Operation Unokat

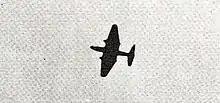
UN Canberra bomber in action over Elisabethville

At the time of Operation Unokat, ONUC had two operational brigades. These included two Swedish battalions, two Indian battalions, two Ethiopian battalions, one Irish battalion, as well as Swedish, Irish and Malayan armoured cars; 2,500 soldiers were in Élisabethville at the beginning of the operation, with several thousand additional personnel elsewhere in Katanga. ONUC was able to establish an air force in October consisting of five Swedish Saab 29 Tunnan (J-29) jets, four Ethiopian F-86 Sabre jets, and four Indian B(I)58 Canberra light bombers. ONUC had also been reinforced with new artillery. At Thant's request, the United States Air Force placed several Douglas C-124 Globemaster II transports at ONUC's disposal to bring supplies and troops into Katanga.